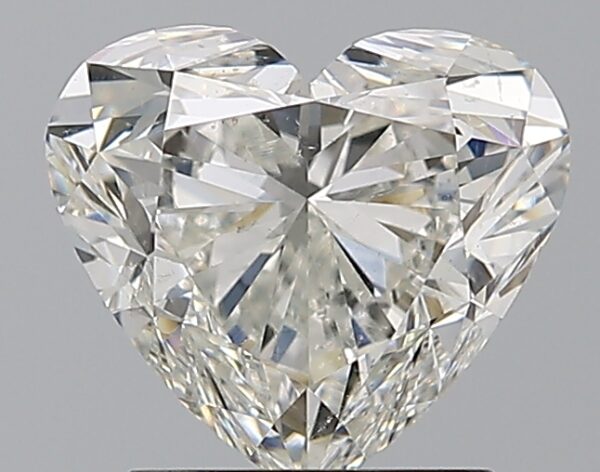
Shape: heart
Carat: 2
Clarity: SI1
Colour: I
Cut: VG
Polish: EX
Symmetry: EX
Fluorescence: N
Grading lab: GIA
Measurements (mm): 7.53 x 8.48 x 5